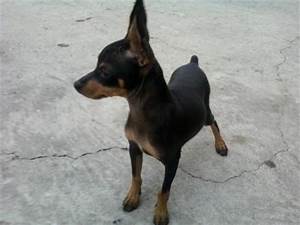
Label: cane